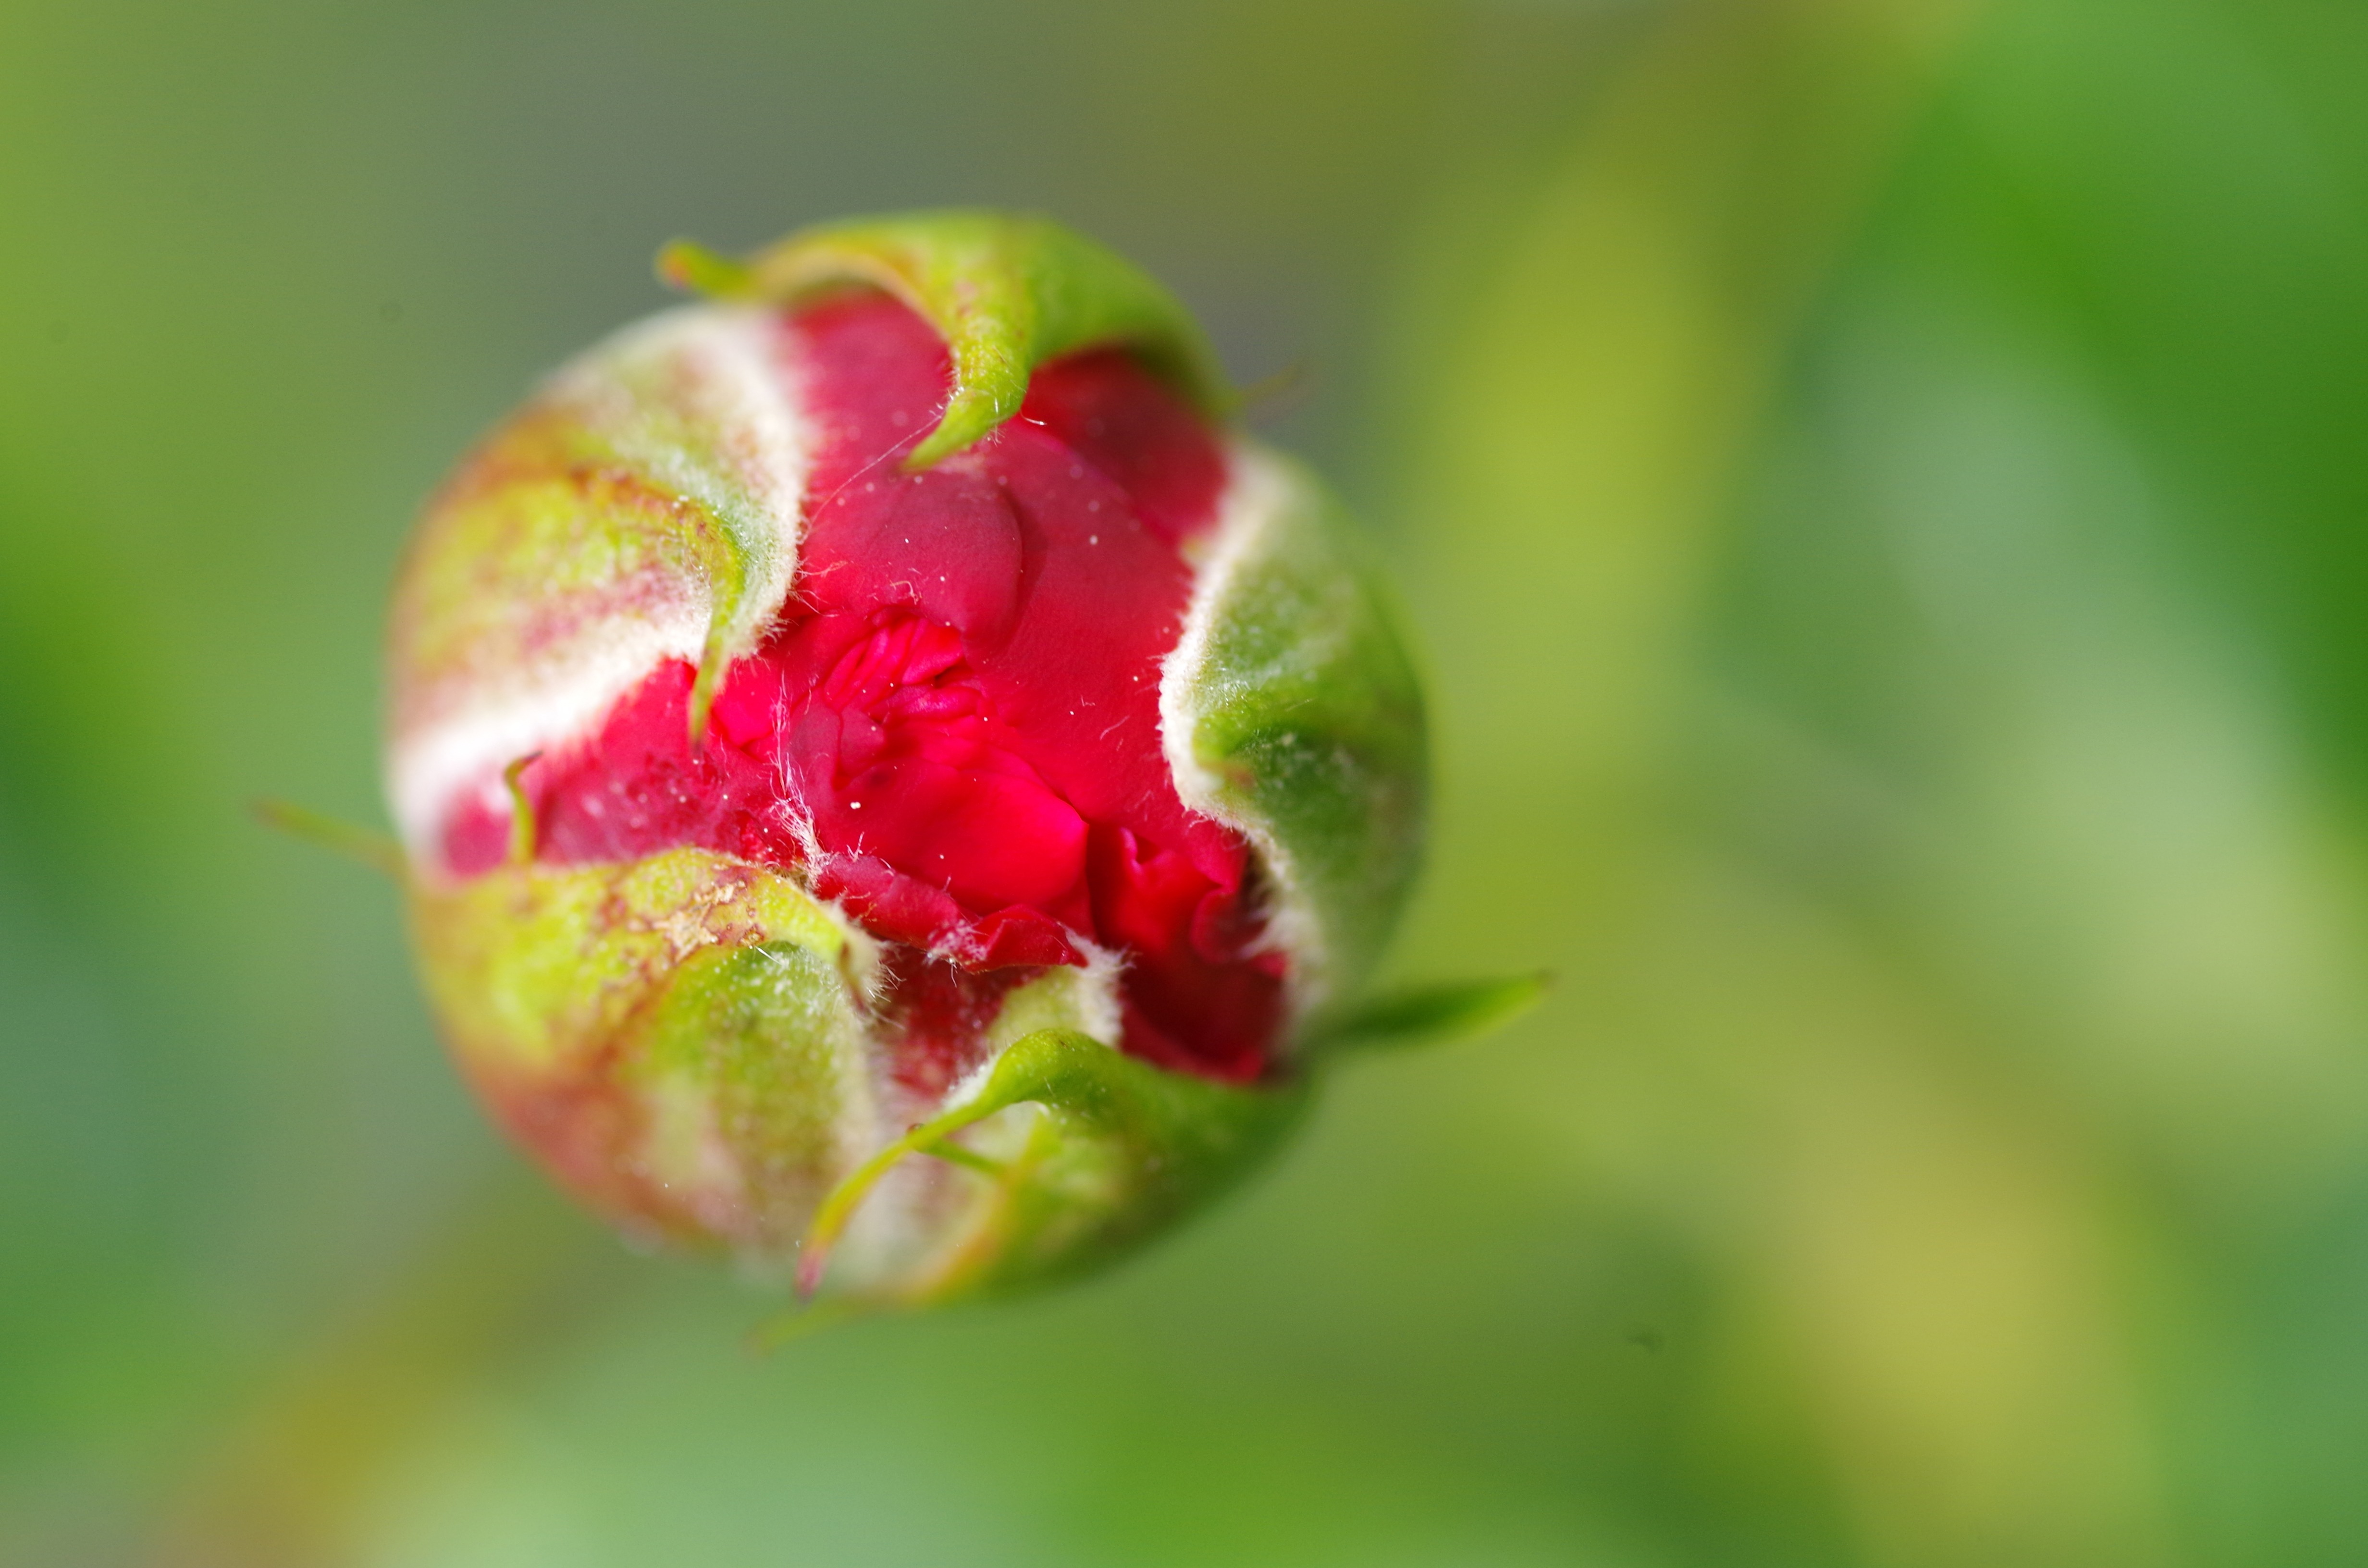
nature, blossom, plant, photography, fruit, leaf, flower, petal, rose, food, green, red, produce, flora, wildflower, flowers, close up, roses, bud, rose hip, macro photography, flowering plant, plant stem, land plant